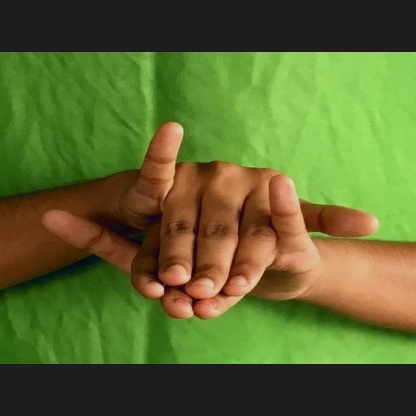
Mudra: Varaha